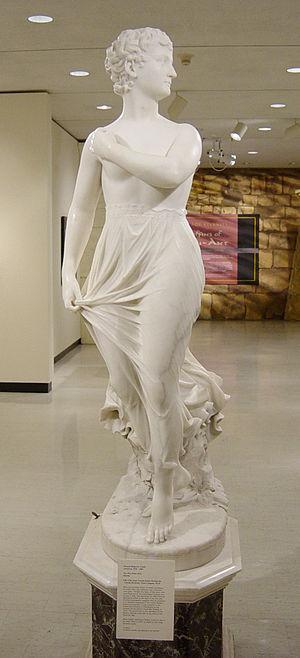
La sculpture du marbre est l'art de créer des formes tridimensionnelles à partir de marbre. La Sculpture est parmi les plus anciennes formes d'art. Même avant de peindre les murs d'une grotte, les premiers êtres humains façonnaient des formes dans la pierre. Depuis ces lointains débuts, les productions artistiques ont évolué jusqu'à leur complexité actuelle.